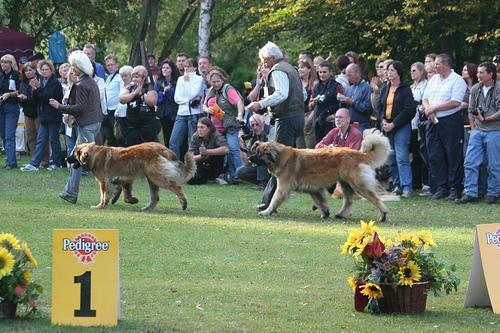
Leonberg